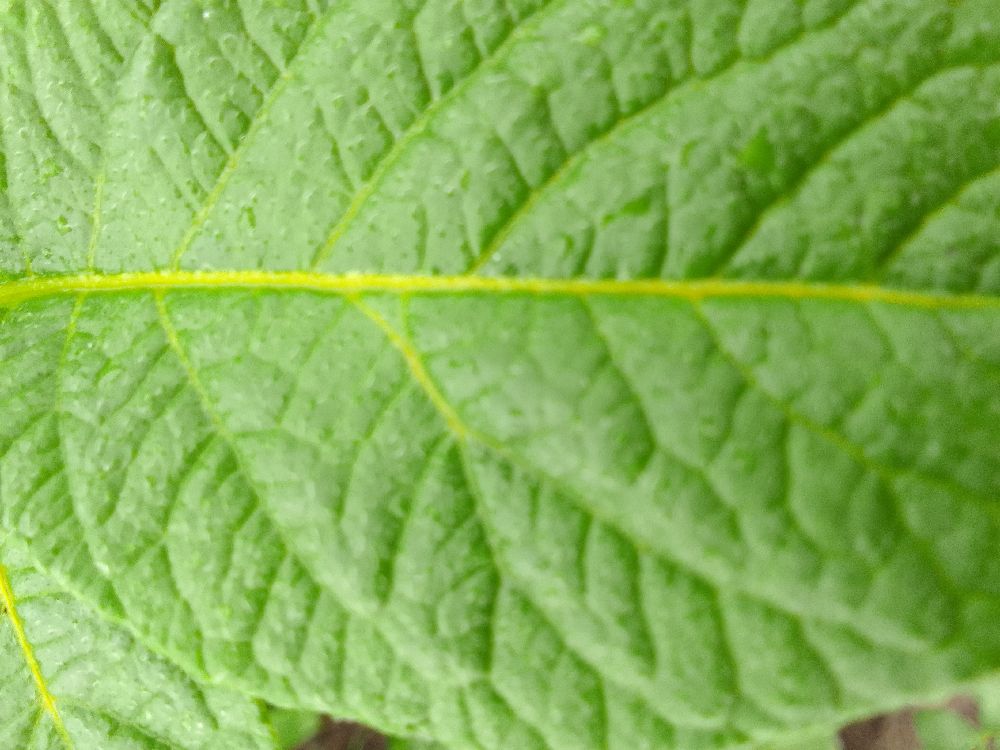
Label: Healthy